Roger Kirk Johnson

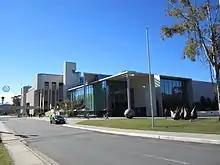
National Gallery of Australia

Johnson was the First Assistant Commissioner (Architecture) of the National Capital Development Commission, 1968–1971. Several key Canberra landmark buildings including the National Gallery of Australia and the School of Music begun construction during Johnson's time at the commission.